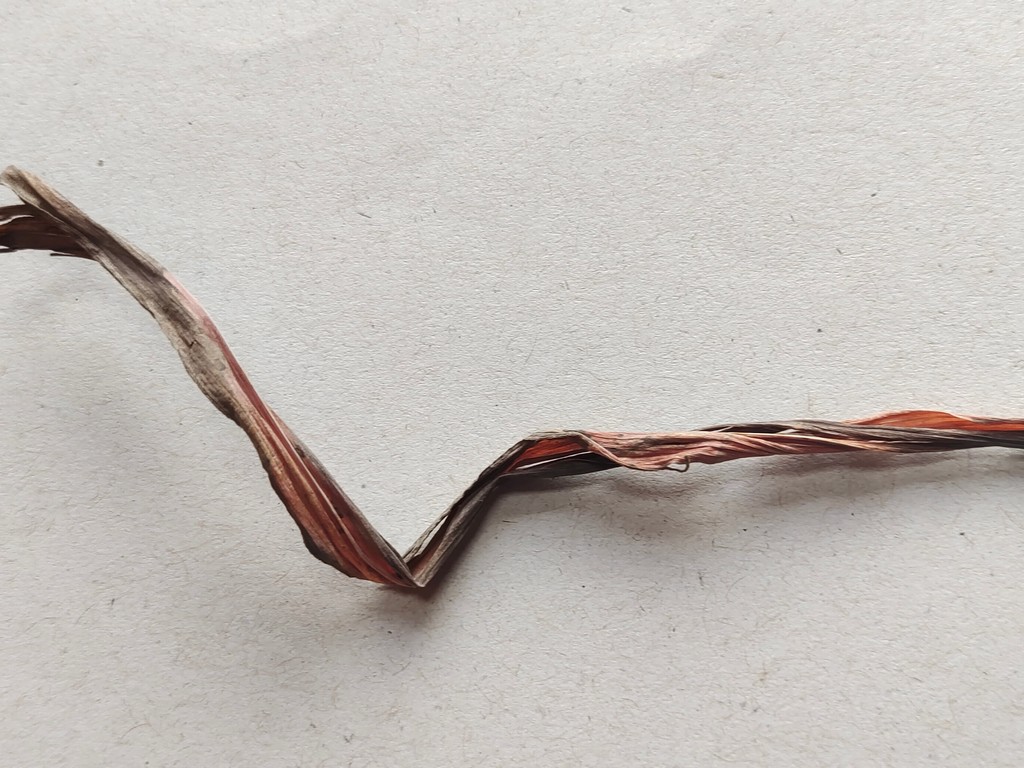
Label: Dried